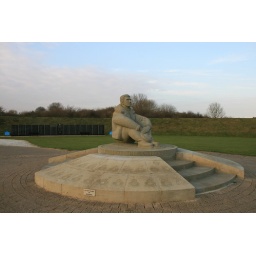
The black wall at the back contains the names of almost 3000 people who took part in the Battle of Britain